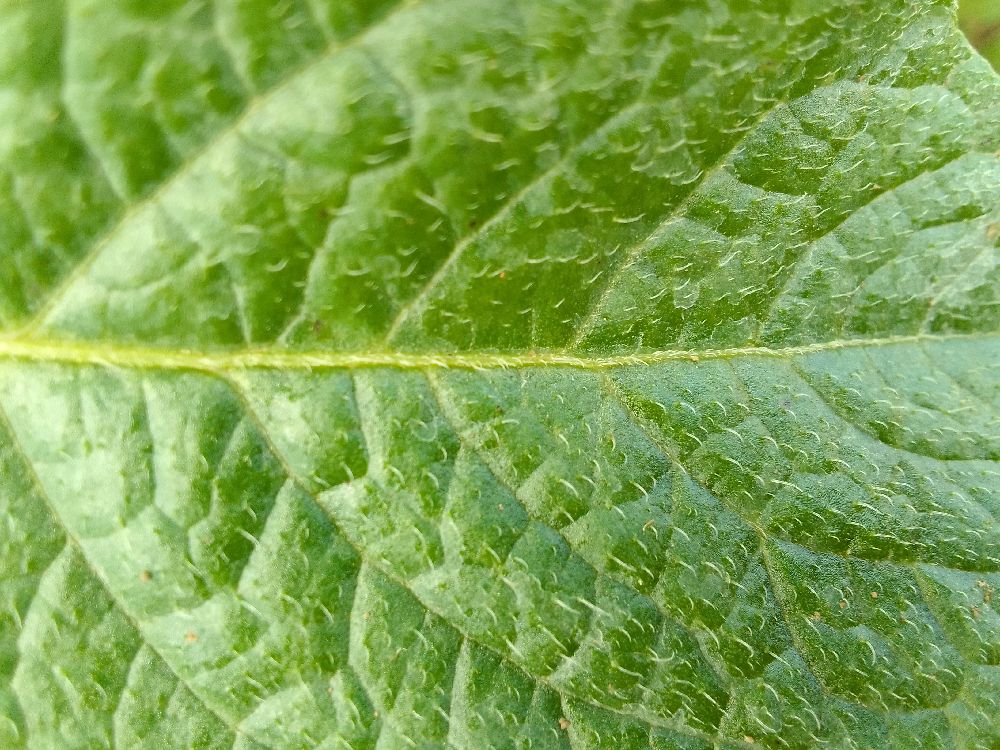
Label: Healthy